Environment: real
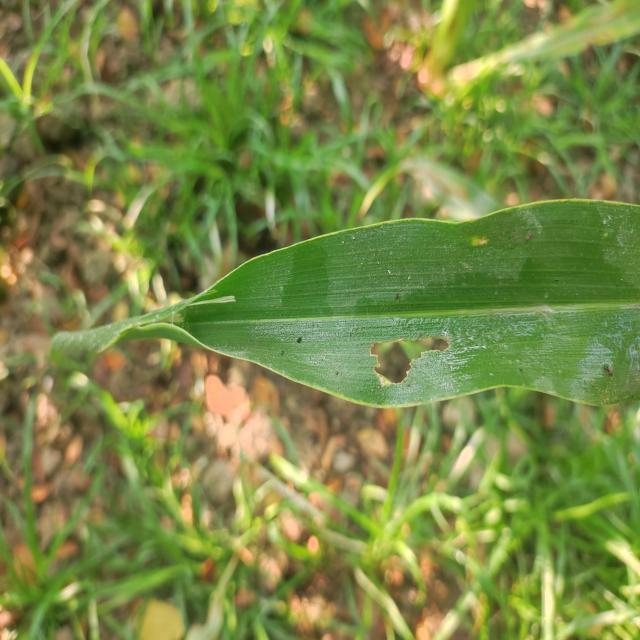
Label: fall_armyworm